Lotus corniculatus

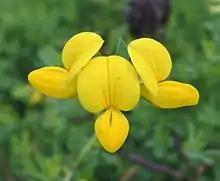
"Lotus corniculatus" flowers in southeastern Minnesota (late July 2016)

"Lotus corniculatus" has a broad distribution worldwide. It is native to temperate Eurasia and North Africa. It is common everywhere in Britain and Ireland.